Thomas L. Owens

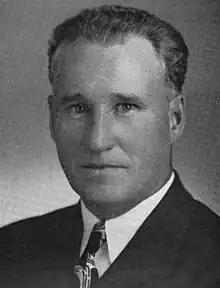
Frontispiece of 1950's "Thomas Leonard Owens, Late a Representative"

Thomas Leonard Owens (December 21, 1897 – June 7, 1948) was a U.S. Representative from Illinois.